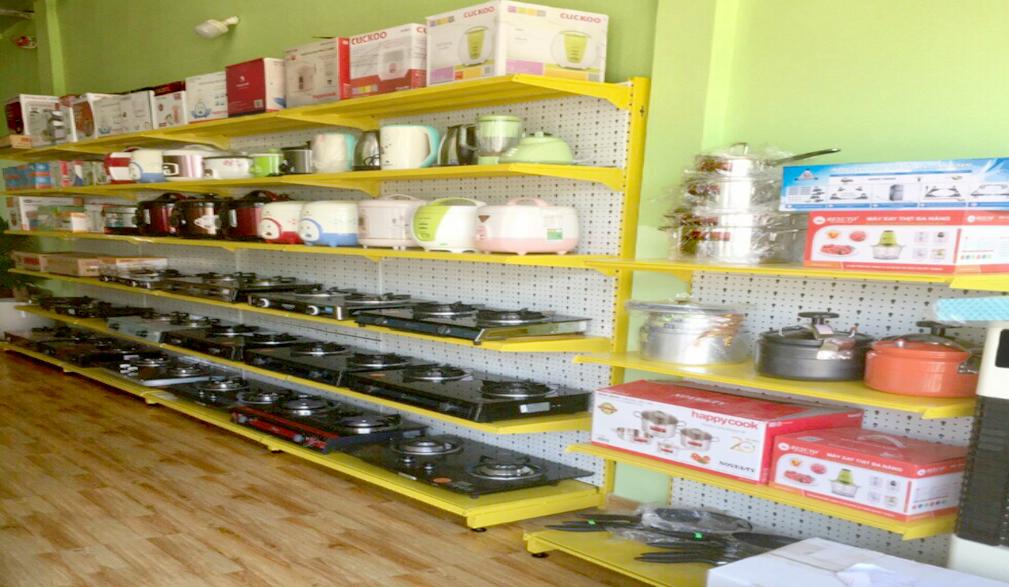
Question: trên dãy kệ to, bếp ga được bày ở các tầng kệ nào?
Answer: ba tầng kệ dưới cùng trên dãy kệ to